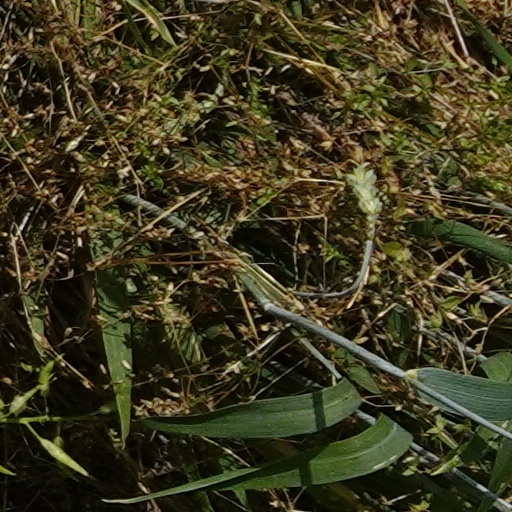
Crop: wheat